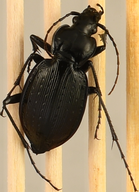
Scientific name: Carabus goryi
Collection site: Great Smoky Mountains National Park NEON (GRSM), plot GRSM_012